Oggy Boytchev

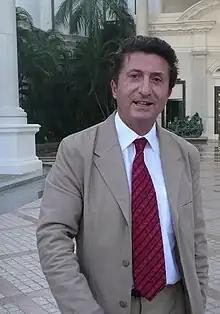
Oggy Boytchev after directing an interview with HM King Abdullah of Saudi Arabia

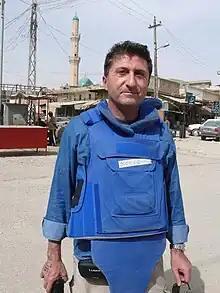
Oggy Boytchev in Fallujah, Iraq

Ognian Boytchev (Bulgarian: Огнян Бойчев), commonly known as Oggy Boytchev is a British journalist and independent producer with more than 20 years experience at the BBC in London. He has worked as a producer to the BBC World Affairs Editor, John Simpson. Born in Cherven Briag, Bulgaria, Boytchev defected to Britain in January 1986.